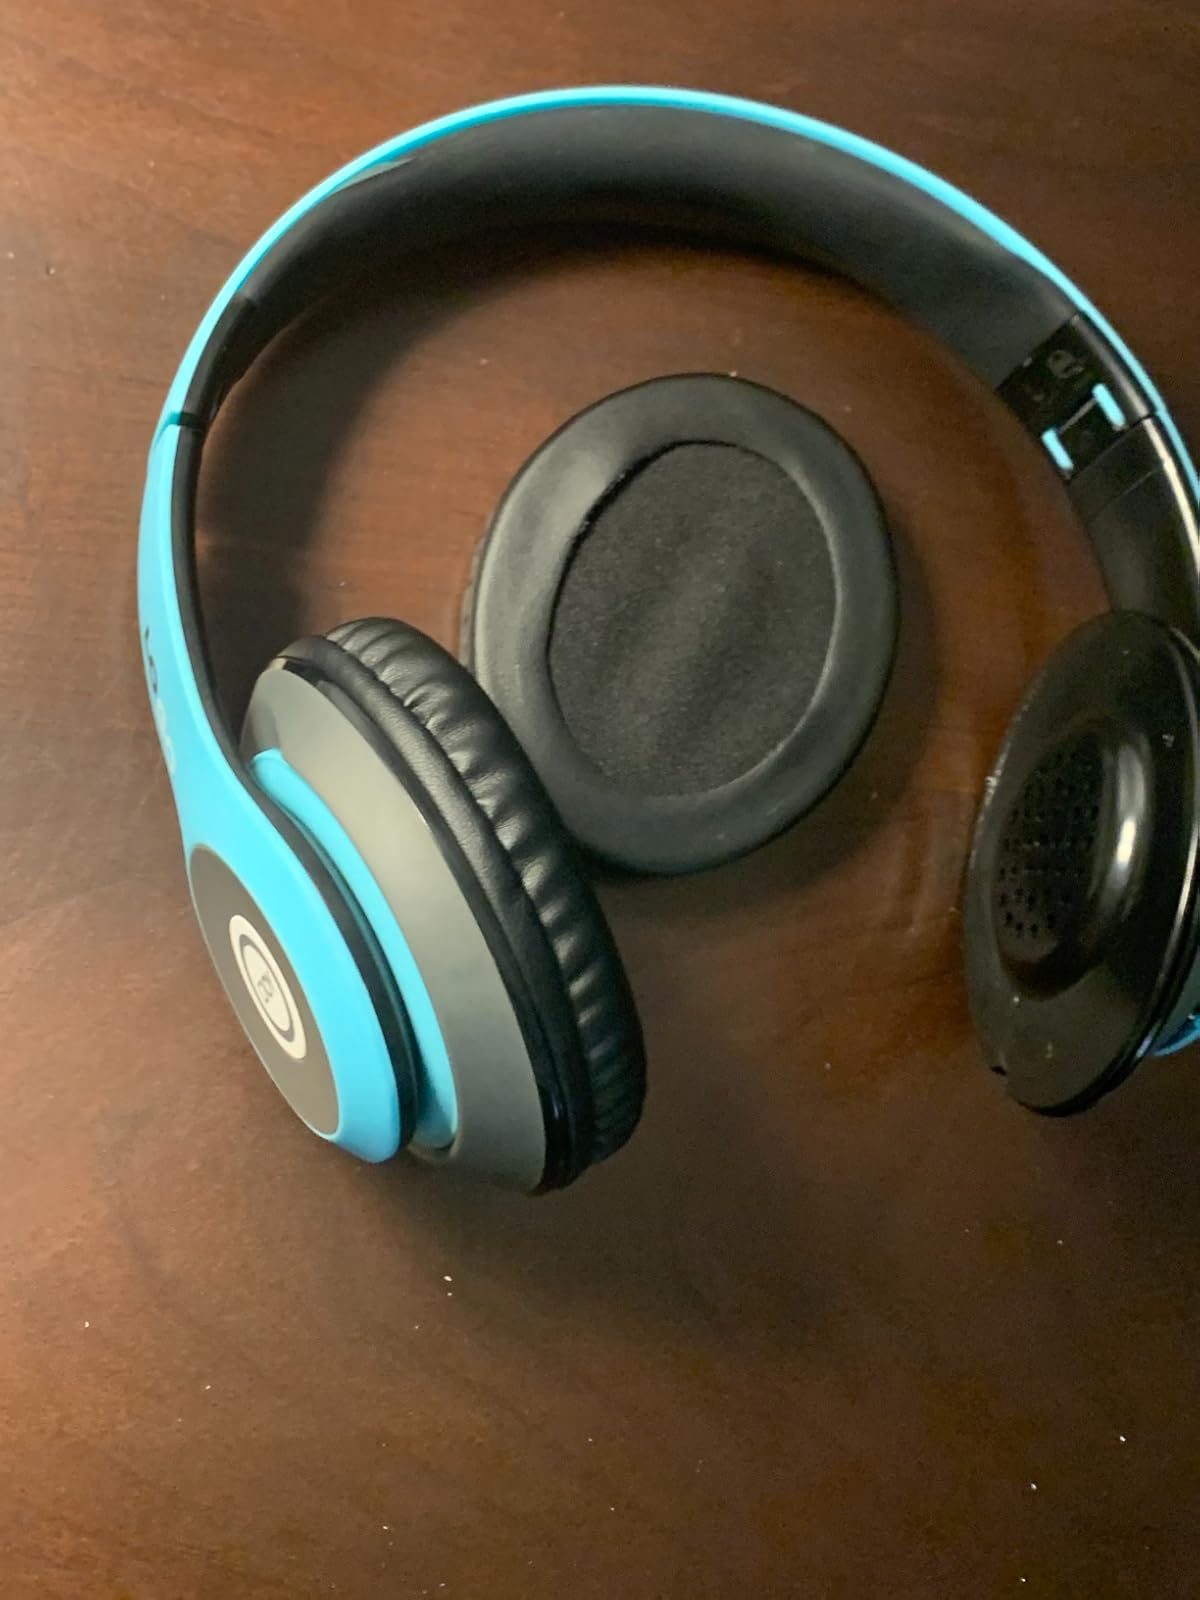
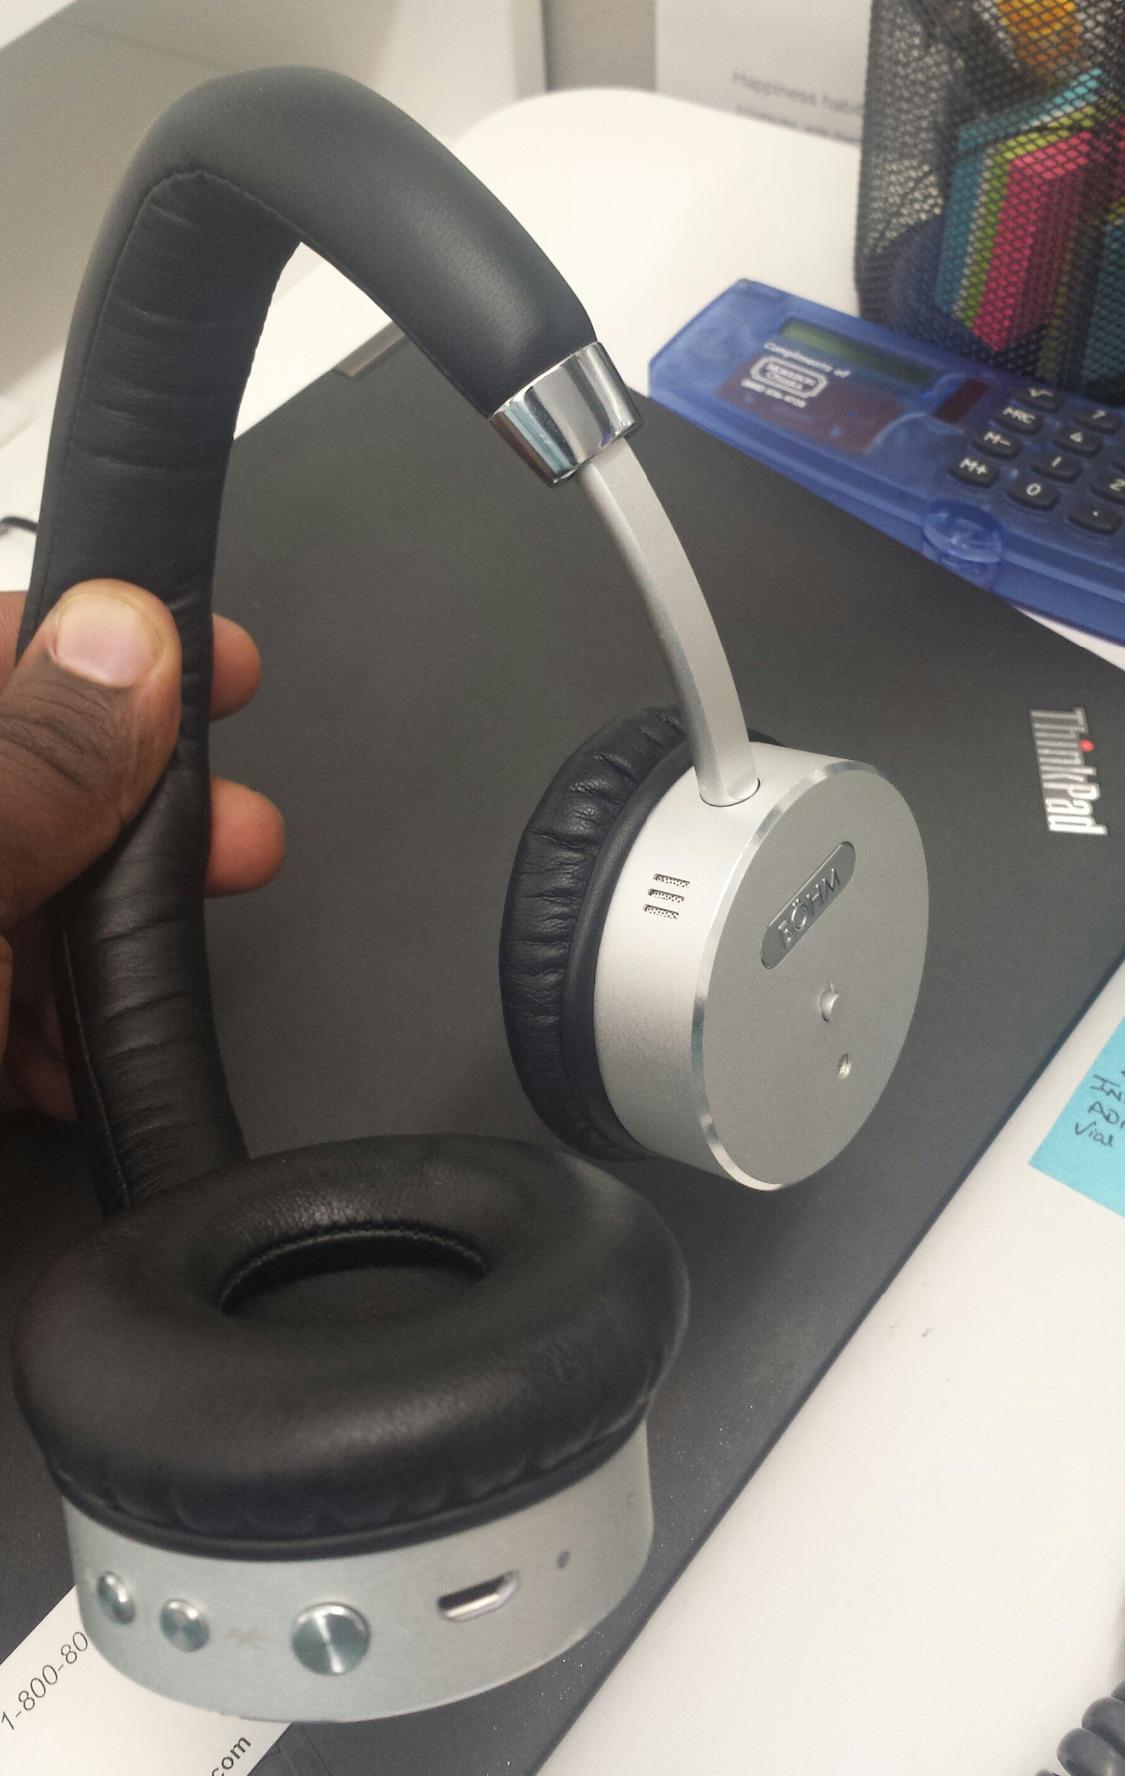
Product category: headphones
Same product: no